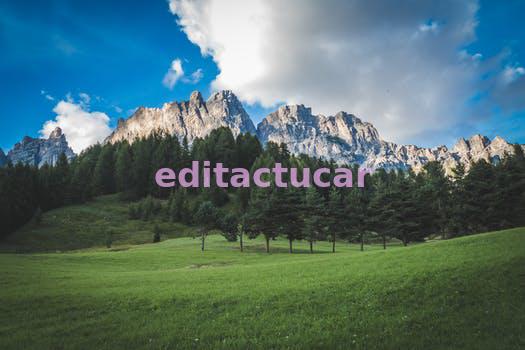
Label: Watermark